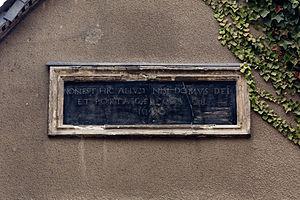
Le Jeu de paume est un bâtiment situé à l’ouest du quartier Centre de Rennes, au numéro 12 de la rue Saint-Louis. C’est le seul bâtiment subsistant de l’ancien grand séminaire des Eudistes fondé en 1670 et plus ancien bâtiment de jeu de paume en élévation conservé en France.
Le Séminaire Saint-Yves, appelé aussi séminaire de Rennes, est le séminaire diocésain, la maison de formation, où la majeure partie des prêtres de l'Église catholique de Bretagne sont aujourd'hui formés. Le séminaire a été fondé par Saint Jean Eudes, le 8 mars 1670, au cours d'une mission que ce dernier a réalisée à Rennes, du 1ᵉʳ décembre 1669 au 13 avril 1670. Au fur à mesure des années, il a changé de lieu jusqu'en 1910 où il a été installé dans la rue de Brest à Rennes. C'est en 1999, sous l'impulsion des quatre évêques bretons de l'époque, qu'est créé véritablement le séminaire sous le vocable de saint Yves. Il forme dorénavant non plus seulement les prêtres du diocèse de Rennes, mais tous ceux des quatre diocèses de Bretagne : Saint-Brieuc et Tréguier, Quimper et Léon, Vannes et Rennes, Dol et Saint-Malo, et dorénavant ceux des diocèses de la Basse-Normandie. Le séminaire Saint-Yves prend place au début du XXIᵉ siècle dans les mêmes bâtiments que la maison diocésaine de Rennes et de l’archevêché. L'actuel recteur est le père Pierre de Cointet, membre de la communauté Notre Dame de Vie remplaçant le père Romain Drouaud, eudiste.